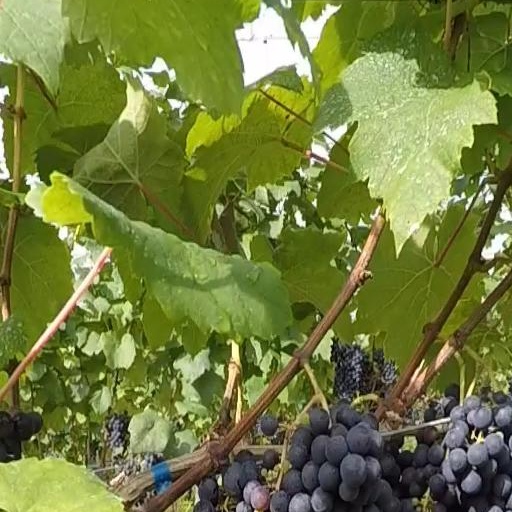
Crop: grape